Bianca Atzei

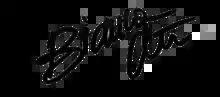
Bianca Atzei's signature

In June 2015 Bianca participated in the third edition of Coca-Cola Summer Festival performing "Ciao amore, ciao" featuring Britti. A new single, extract of "Bianco e nero", was released on June 24, "In un giorno di sole", getting two nomination for the "Premio RTL 102.5 – Canzone dell'estate" (RTL 102.5 Award – Summer Hit).